Adoration of the Shepherds (El Greco, Bucharest)

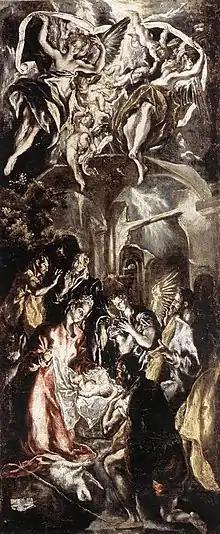
Smaller copy in Rome

El Greco's nativity scenes were very popular throughout his career, and six were listed in the 1621 inventory of his son Jorge Manuel's possessions. This explains how this painting came to be separated from the rest of the altarpiece, as it was possibly the most popular subject. A smaller copy of this painting painted in 1598 is in the collection of the Galleria Nazionale d'Arte Antica.